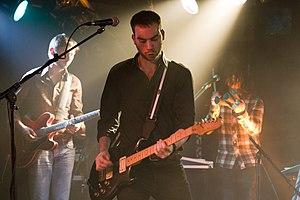
De Staat est un groupe néerlandais de rock alternatif, formé à Nimègue en 2006. Leur nom se traduit par « L'État ».